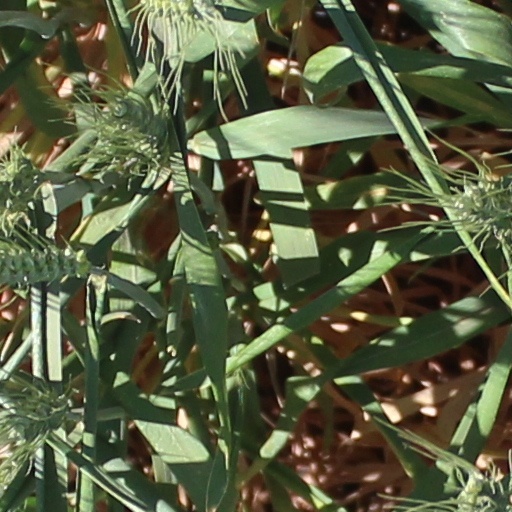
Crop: wheat